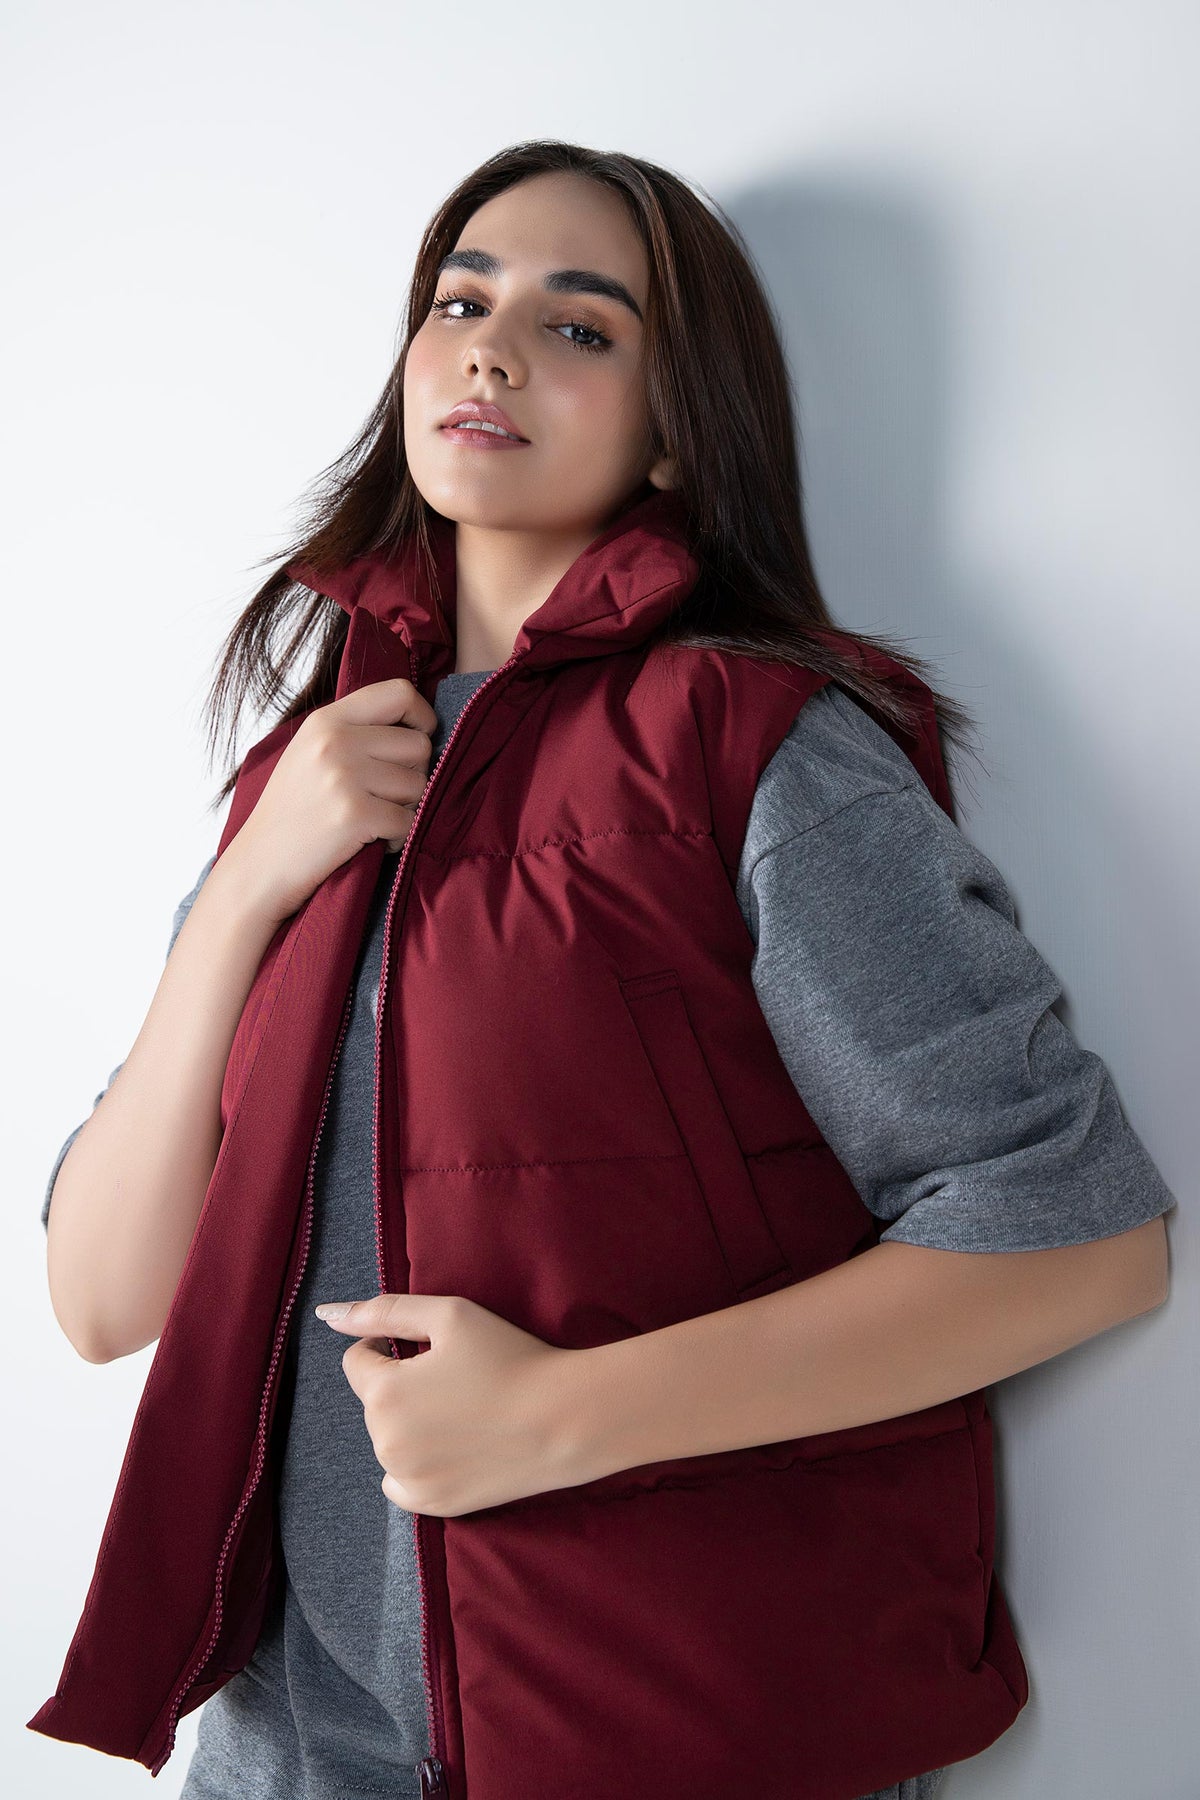
burgundy down vest